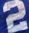
Number: 2